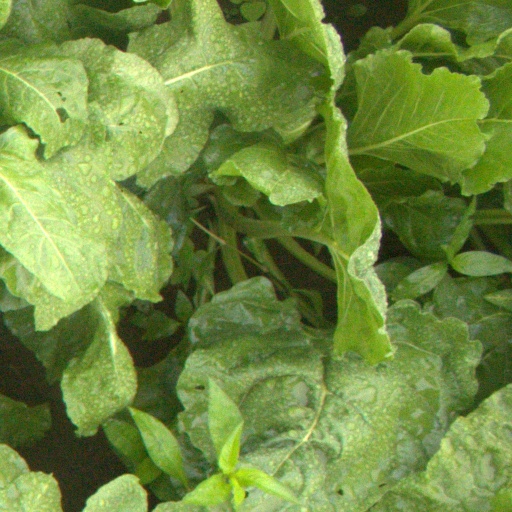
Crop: sugar beet